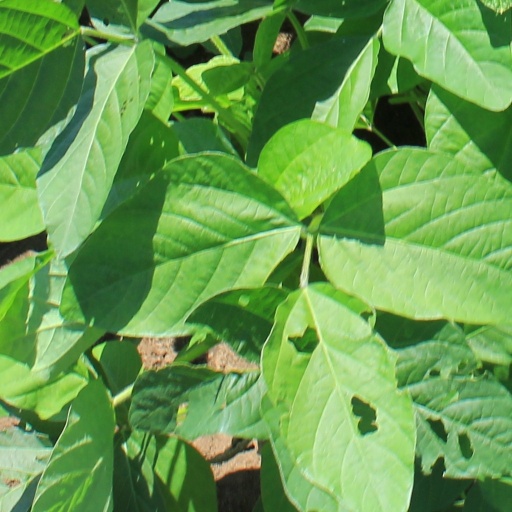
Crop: soybean